Brothers (2017 drama film)

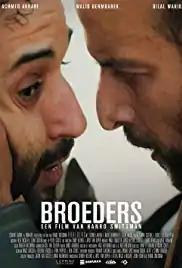
Film poster

Brothers is a 2017 Dutch drama film directed by Hanro Smitsman. In July 2018, it was one of nine films shortlisted to be the Dutch entry for the Best Foreign Language Film at the 91st Academy Awards, but it was not selected.